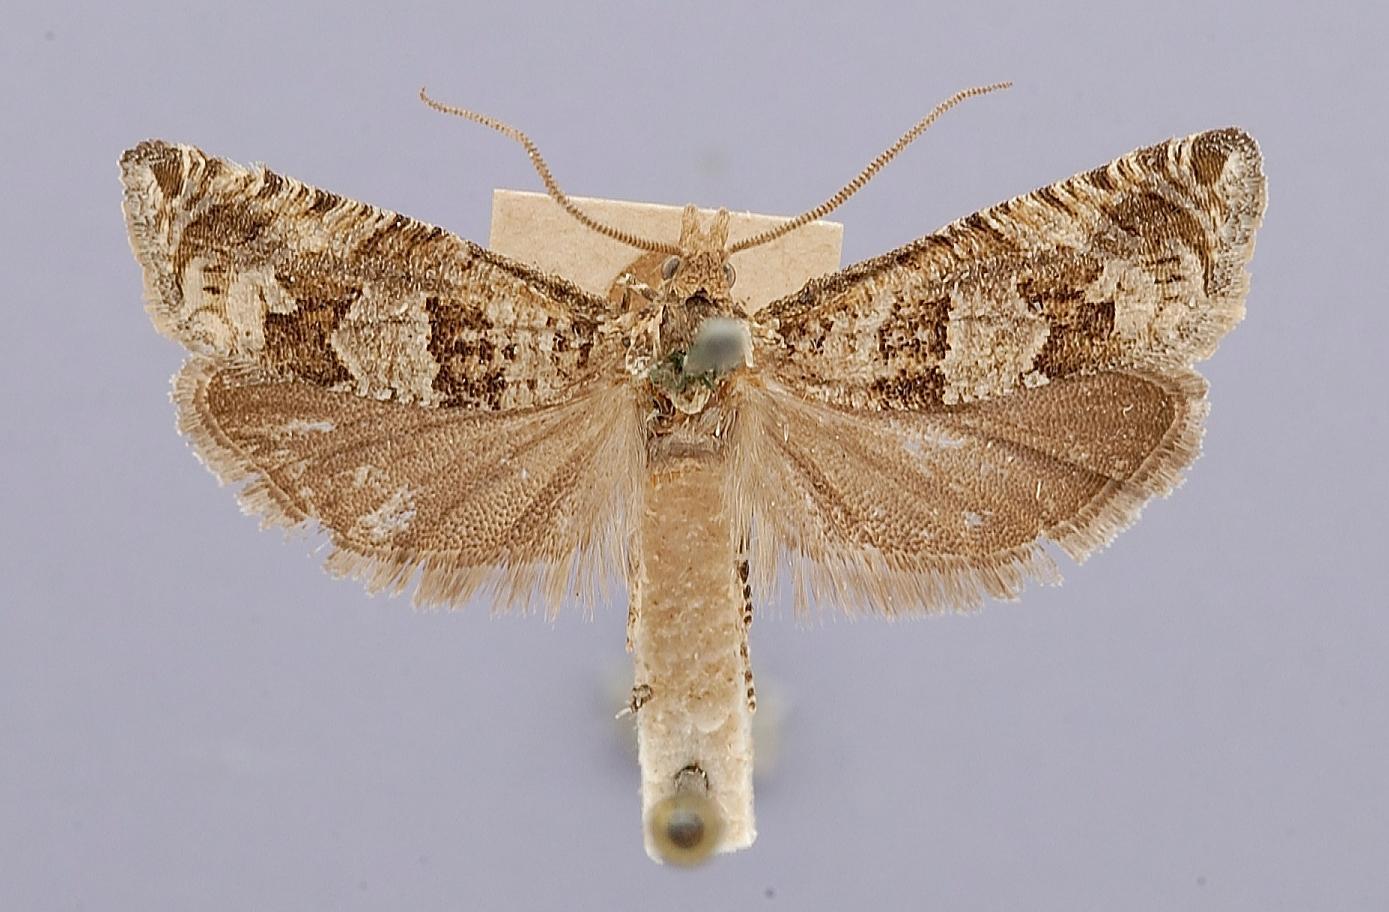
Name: Paedisca biquadrana
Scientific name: Paedisca biquadrana Walsingham, 1876
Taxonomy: Animalia, Arthropoda, Insecta, Lepidoptera, Tortricidae
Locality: Pitt River, Shasta, California, United States
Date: Jul 1871